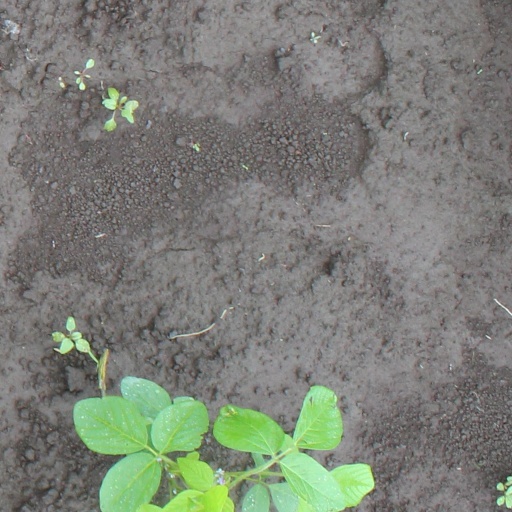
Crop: soybean